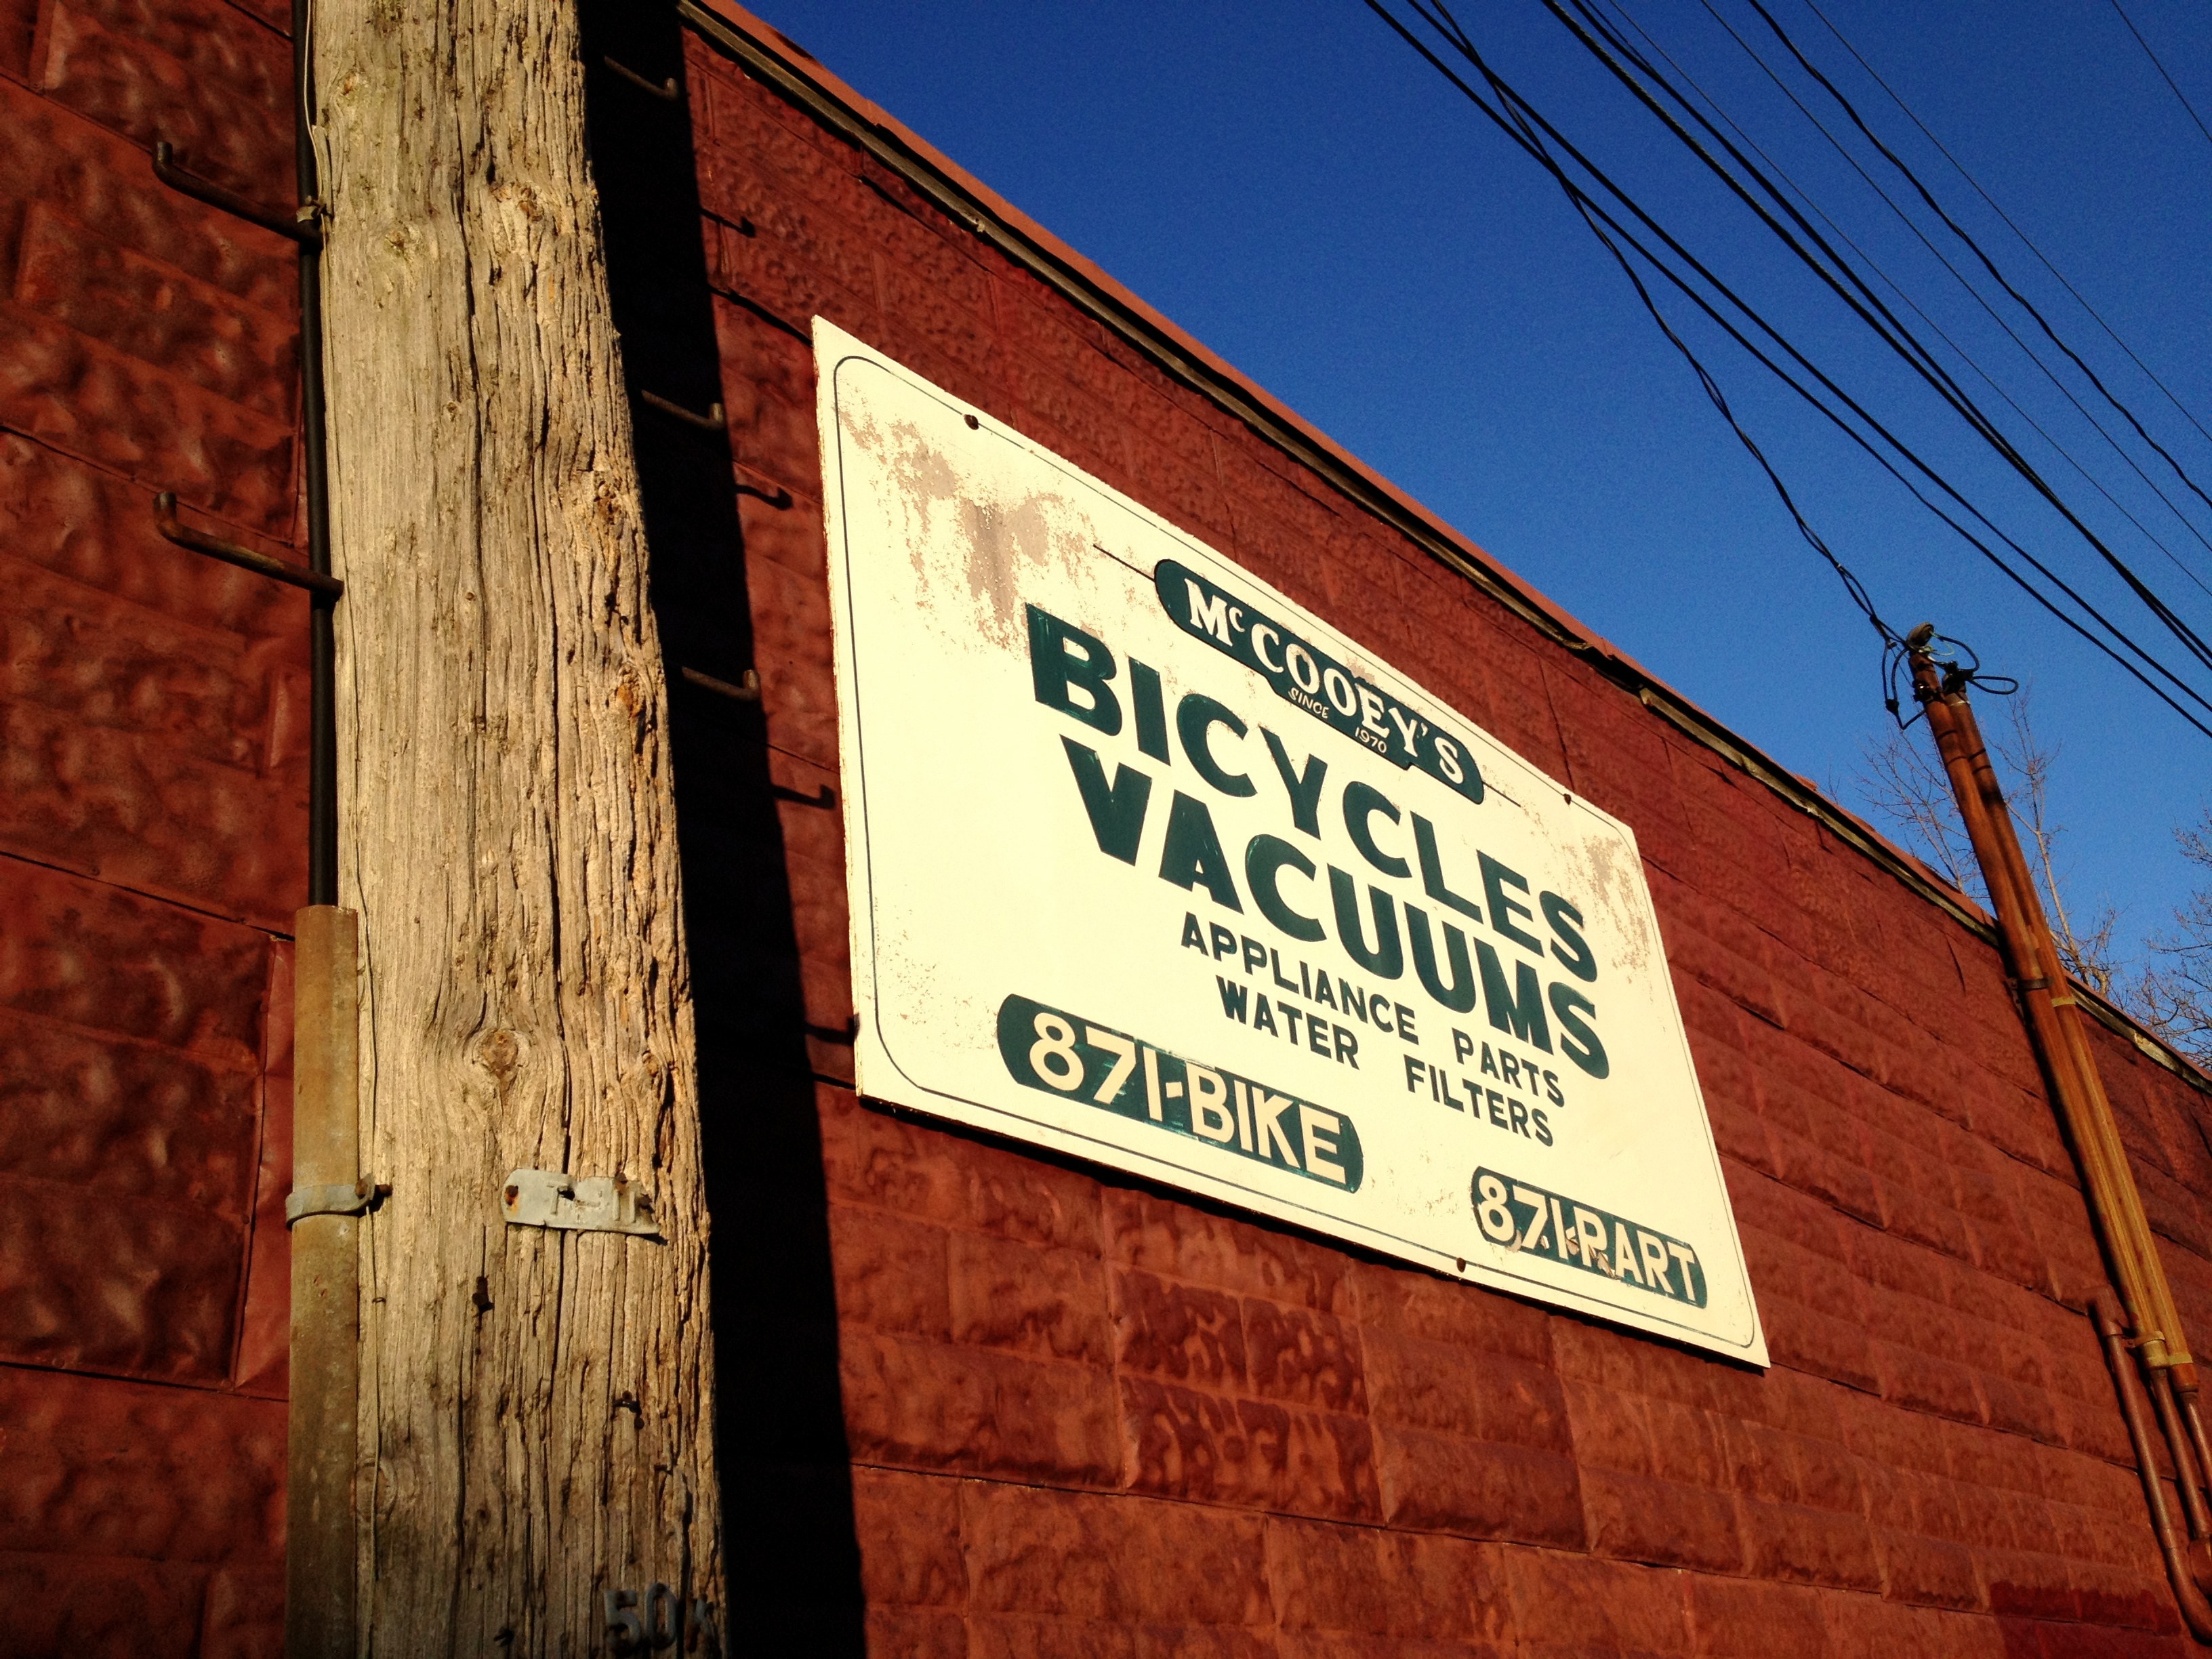
wood, street, wall, advertising, sign, red, color, street sign, signage, shape, urban area